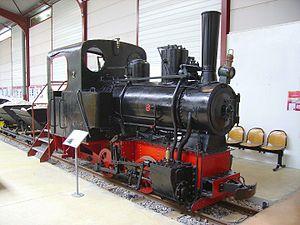
La 020 T N°2 (Neumeyer N°19 de 1922) du Chemin de fer Froissy-Cappy-Dompierre le 27 Mai 2007.
La liste des locomotives protégées aux monuments historiques, recense les locomotives de France classées ou inscrites aux monuments historiques.
Fritz Neumeyer Aktion Gesellschaft était une entreprise allemande de construction mécanique qui a construit des locomotives à vapeur durant une brève période de son histoire. Elle était implantée à Munich en Bavière.